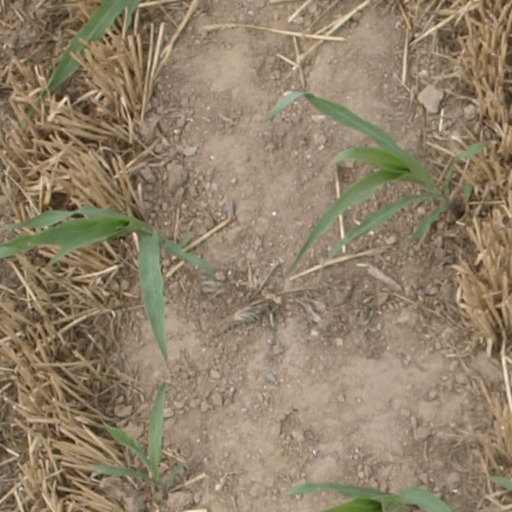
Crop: maize; corn